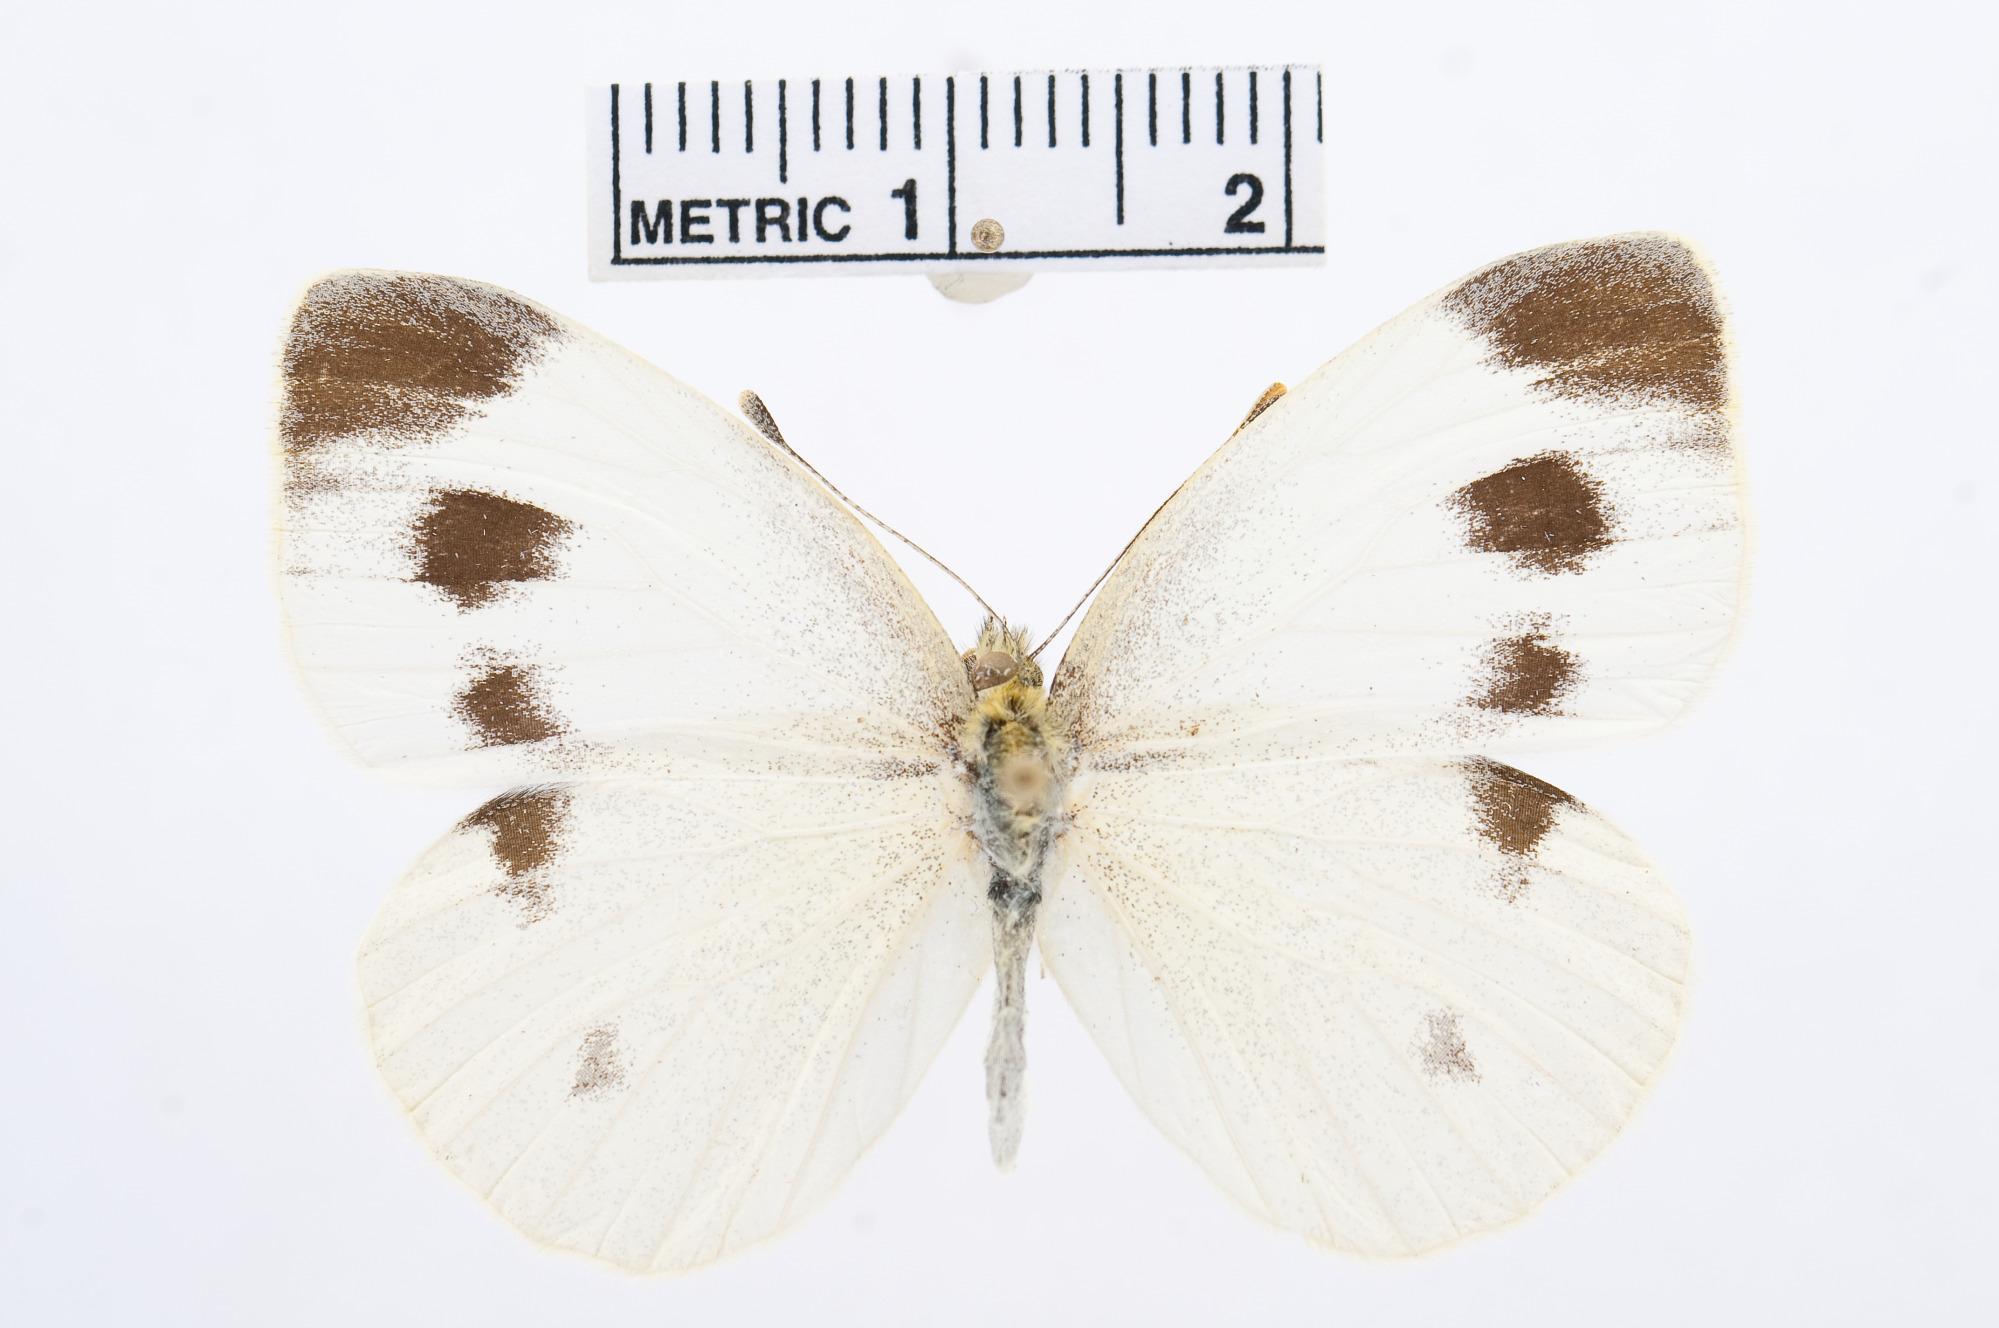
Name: Pieris mannii
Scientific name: Pieris mannii
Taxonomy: Animalia, Arthropoda, Hexapoda, Insecta, Lepidoptera, Pieridae, Pierinae